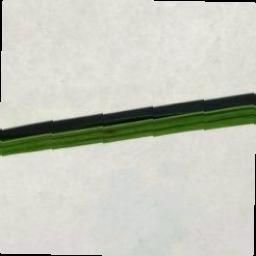
Label: Rice___Brown_Spot